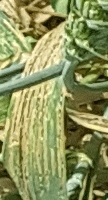
Label: Wheat___Yellow_Rust